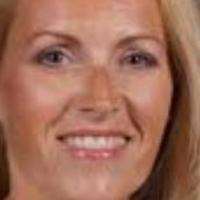
Age group: age 31-40